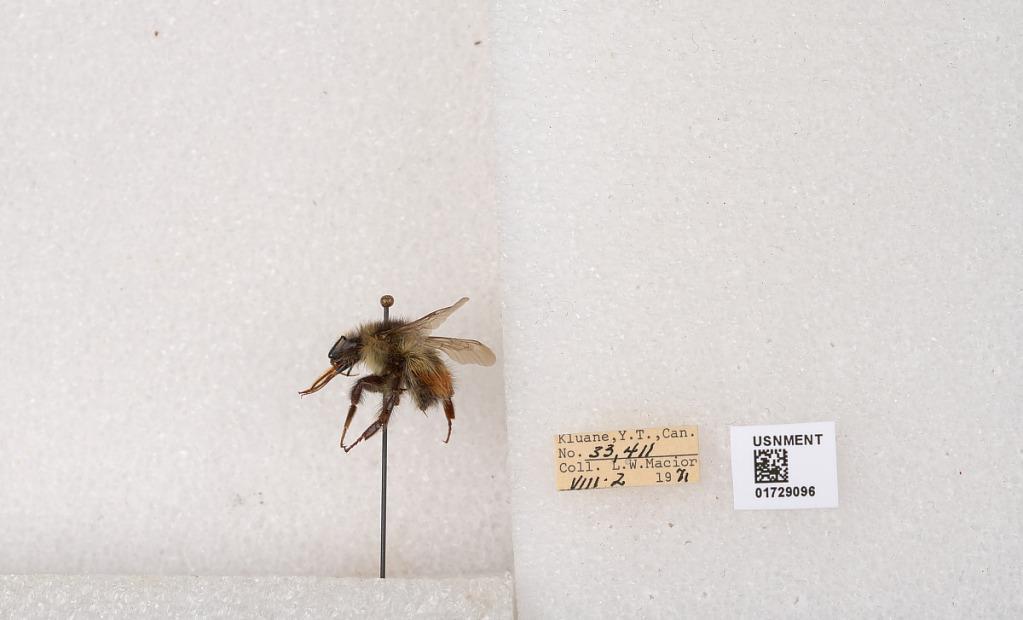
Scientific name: Bombus flavifrons Cresson
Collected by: L. Macior
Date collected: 1971-8-2
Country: Canada
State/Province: Yukon Territory
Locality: Kluane National Park and Reserve
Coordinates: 60.7493, -139.504